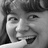
Emotion: happy